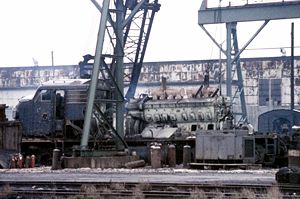
EMD 567
F7 under skrotning, Motoren er en EMD 16-567B
EMD 567 er en serie af dieselmotorer til lokomotiver fra lokomotivproducenten General Motors Electro-Motive Division. Denne motorserie, som afløste Wintons 201-A, blev anvendt i EMDs lokomotiver fra 1938 til den blev afløst i 1966 af EMD 645. Ligesom forløberen, 201-A og efterfølgeren EMD 645, var der tale om en totakts dieselmotor i V-form med en vinkel på 45° mellem cylinderne.